Sergei Shipov

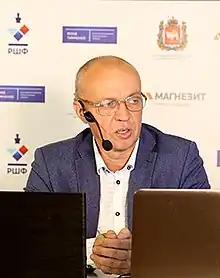

Sergei Shipov (born 17 April 1966) is a Russian chess player, trainer, journalist and writer. He was awarded the title Grandmaster by FIDE in 1996.